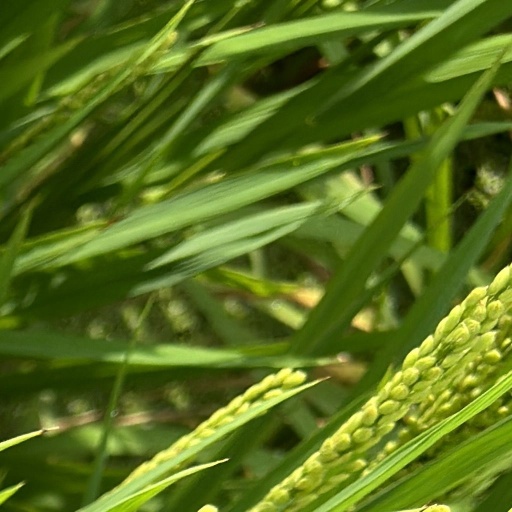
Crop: rice